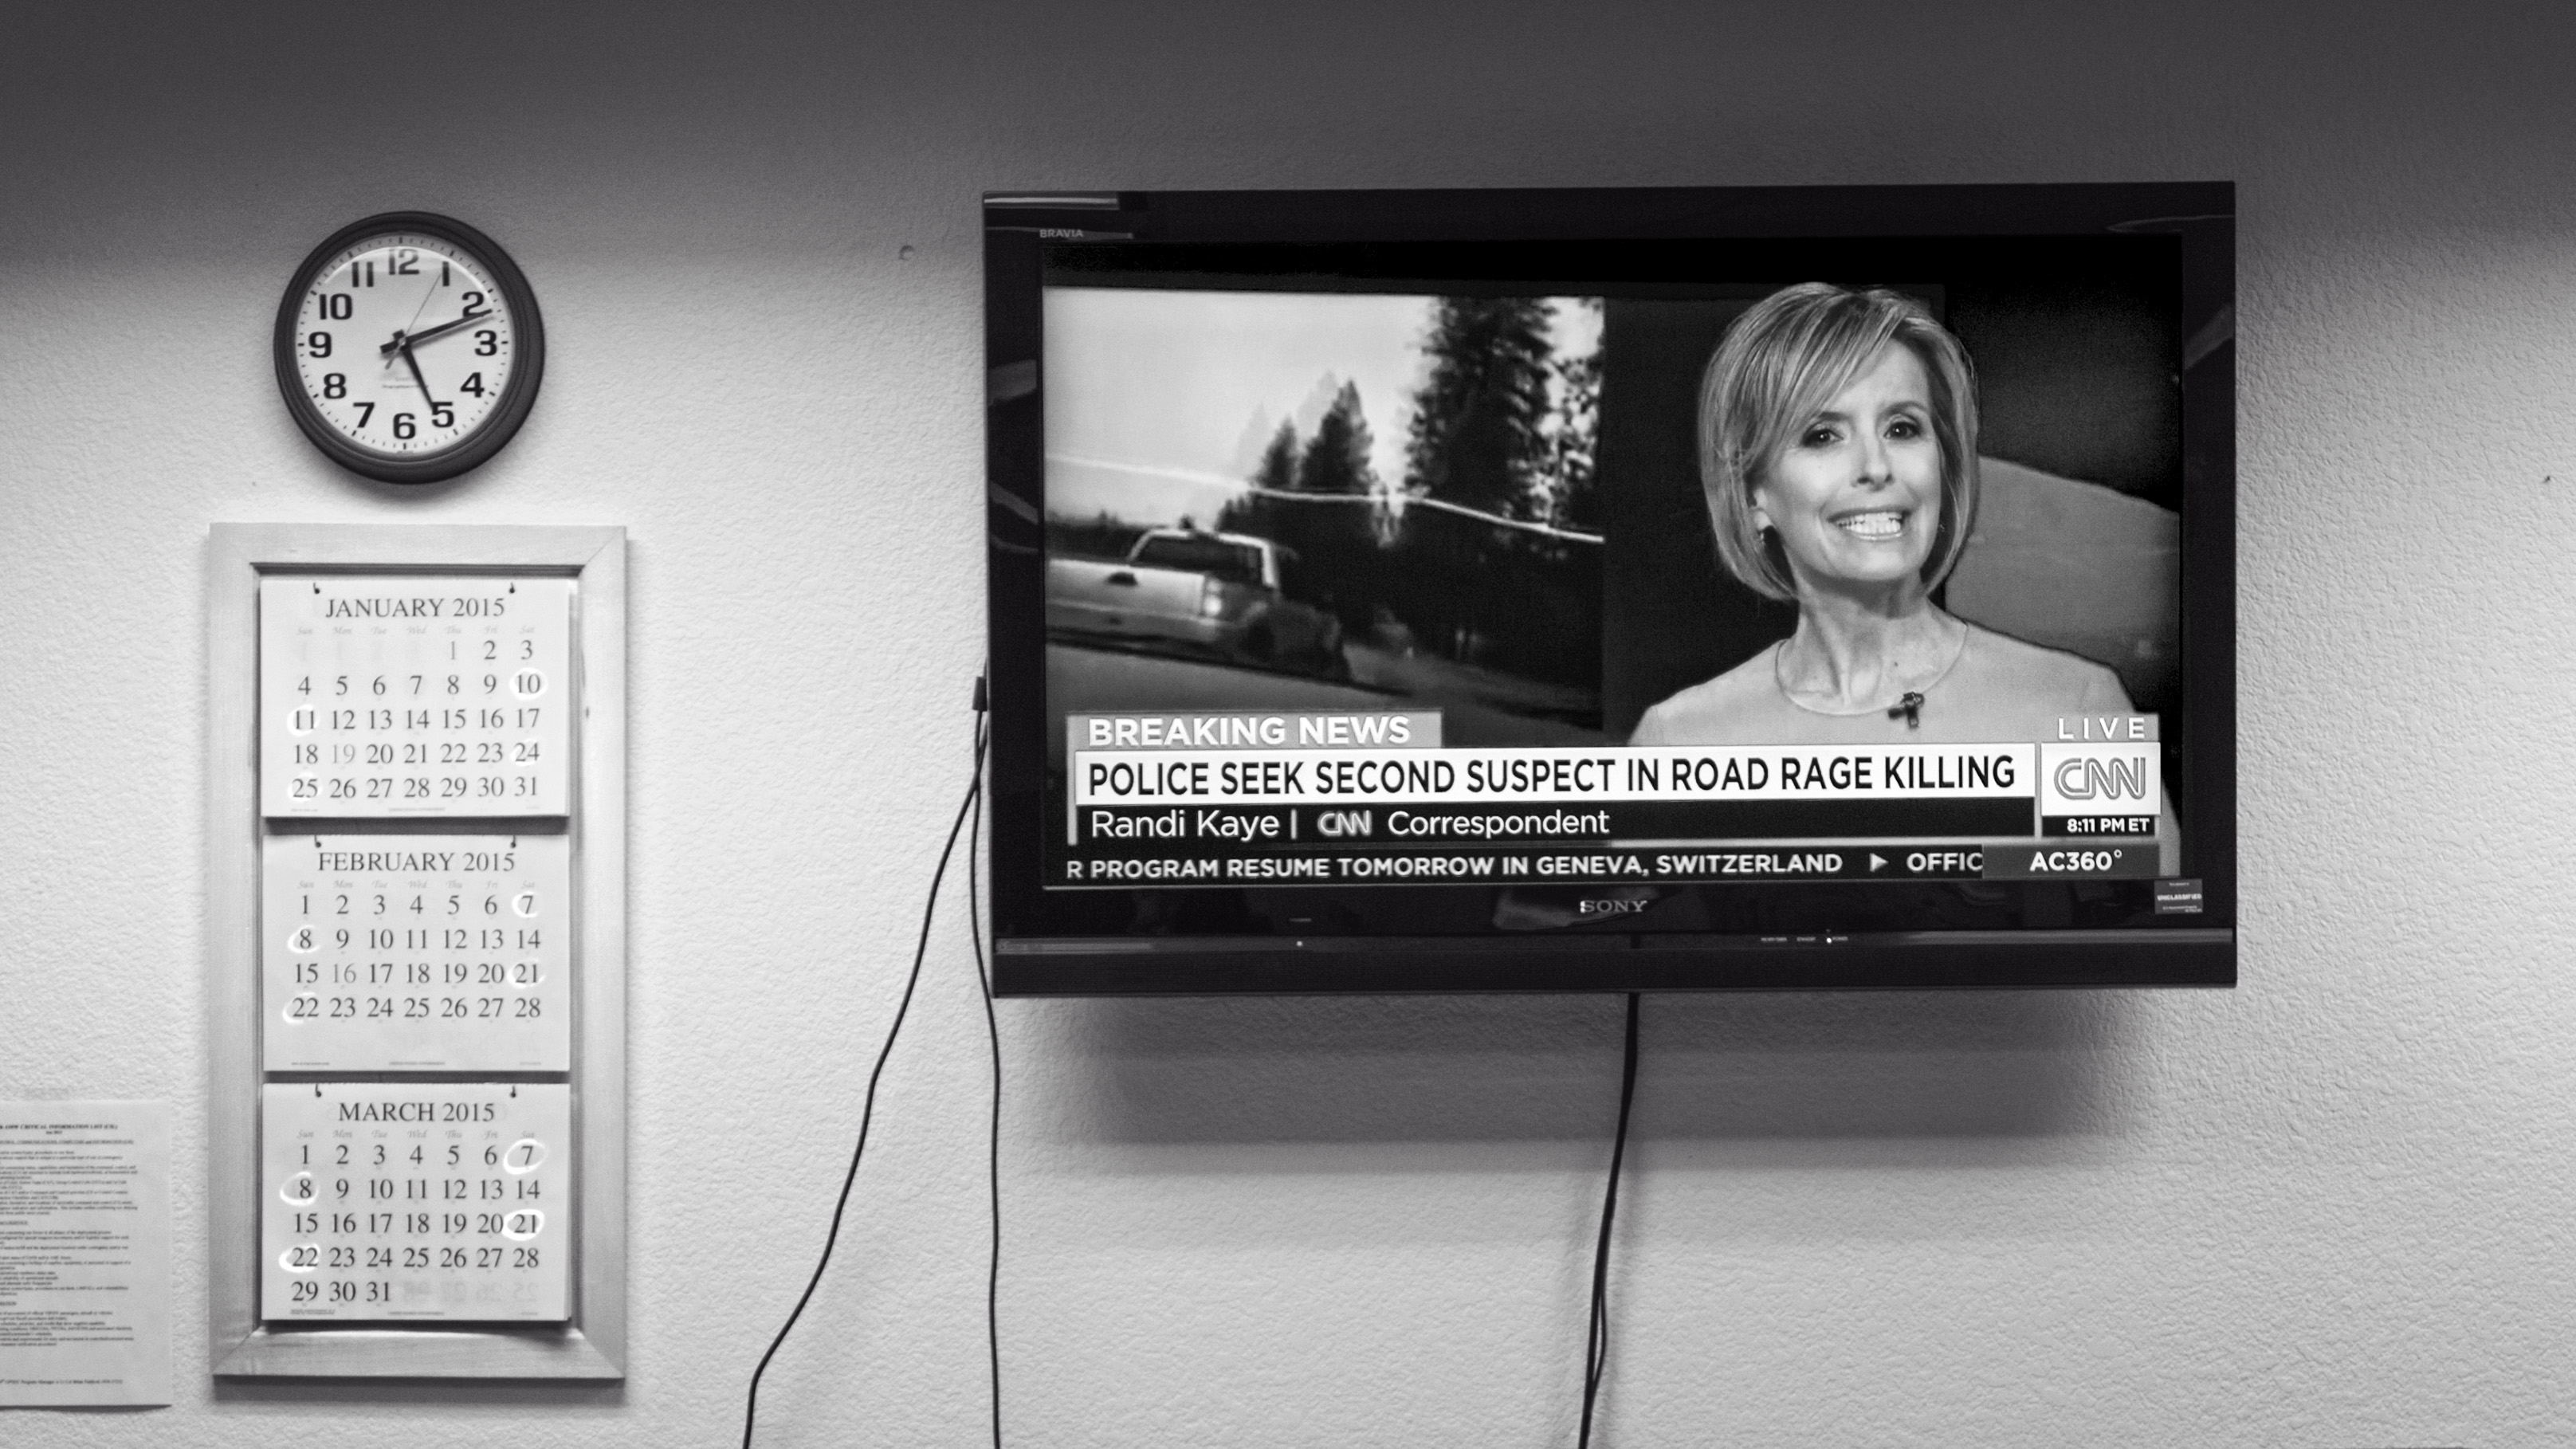
black and white, white, advertising, black, monochrome, brand, 2015, design, photograph, picture frame, image, presentation, 365, 3652015imstillstanding, monochrome photography